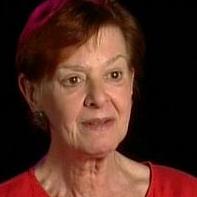
Age: 69